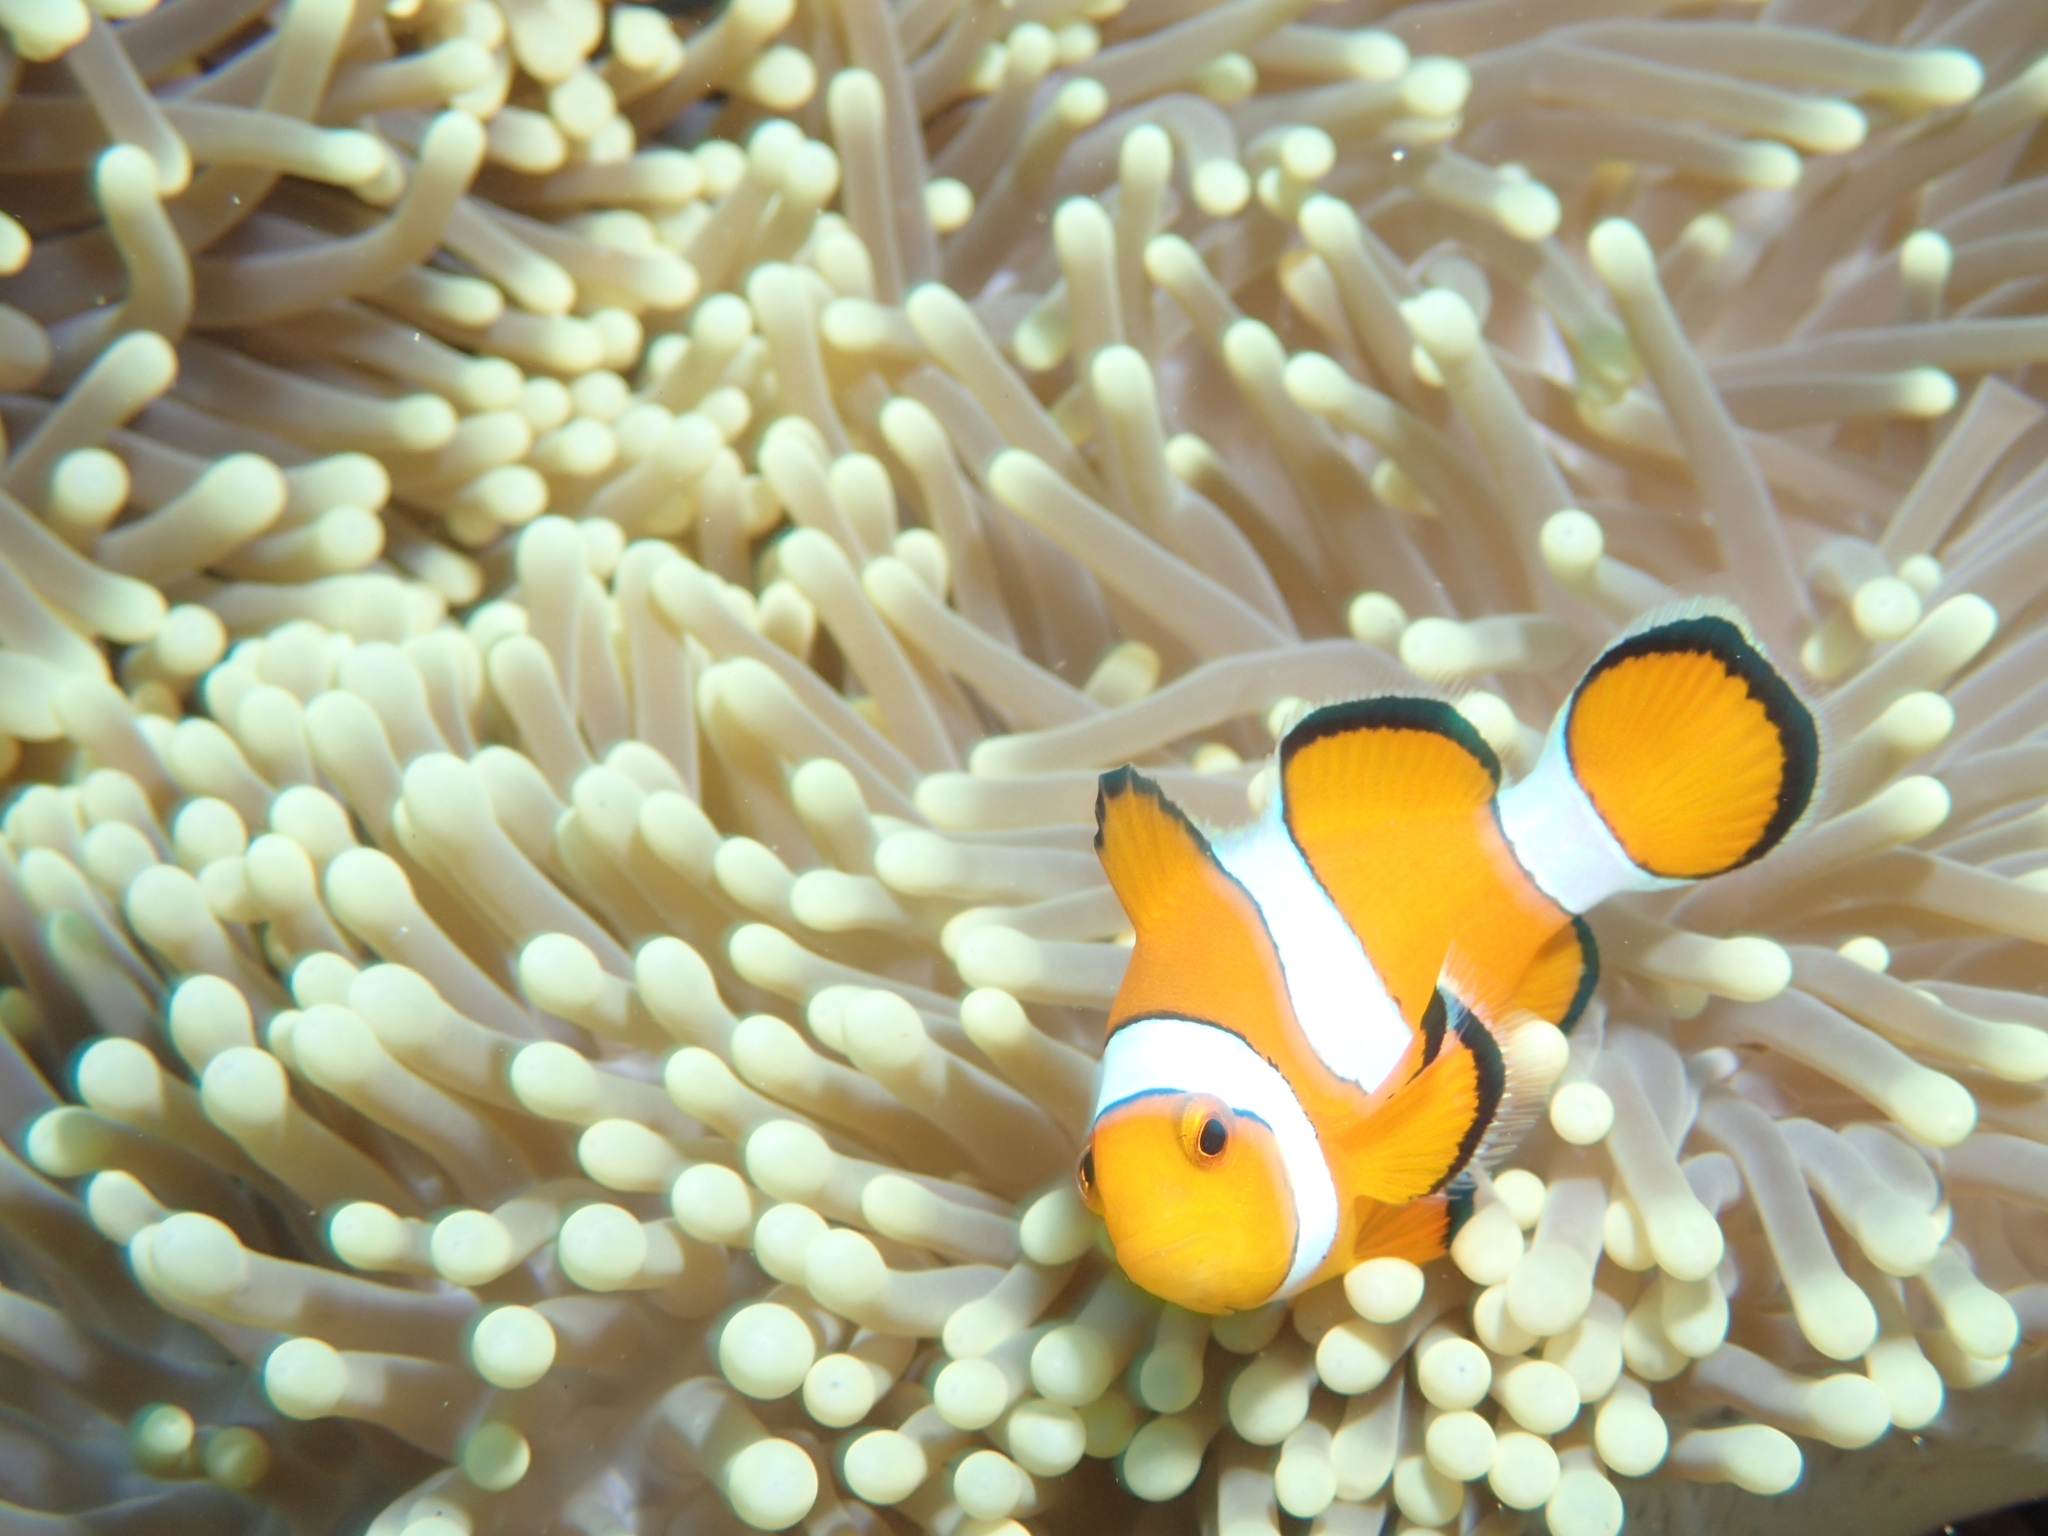
Amphiprion ocellaris (Ocellaris Anemonefish)